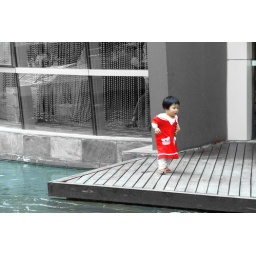
Chinese toddler in red dress